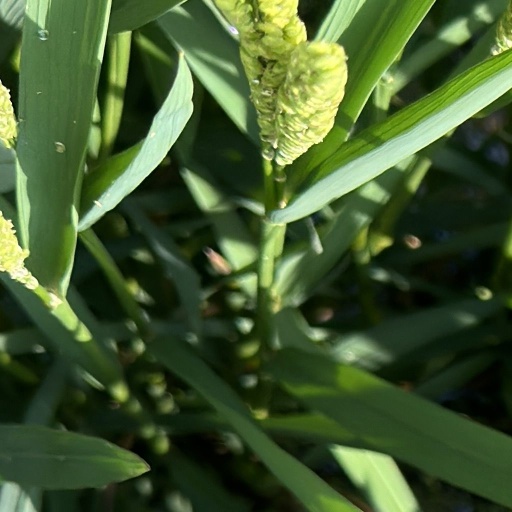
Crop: rice